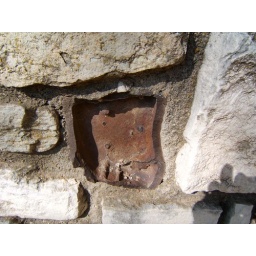
Odd rock in a rock wall at the Old Mill Museum by the Smoky Hill River.